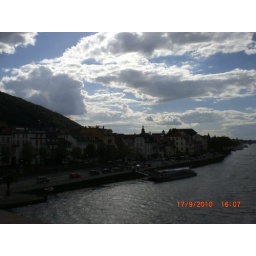
nice blue sky above